List of Major League Baseball batting champions

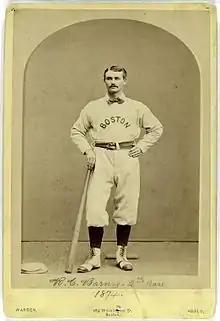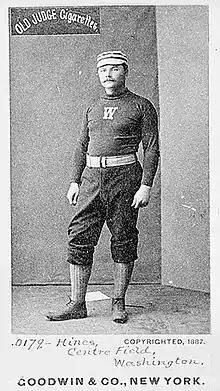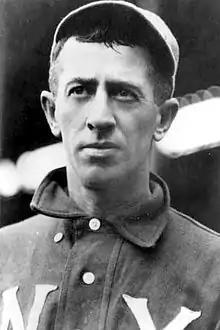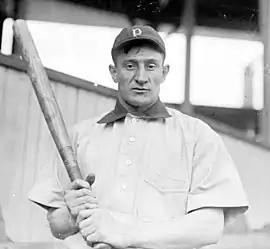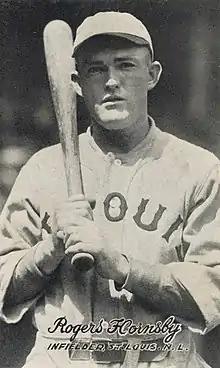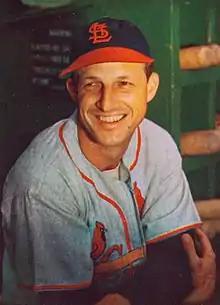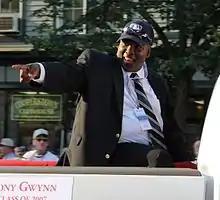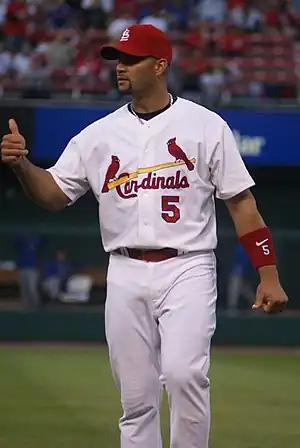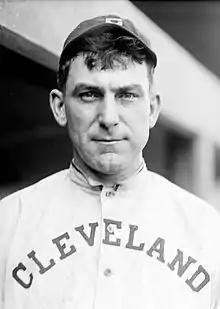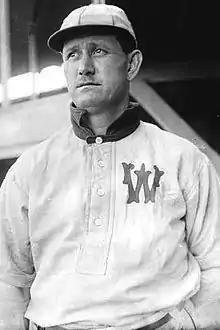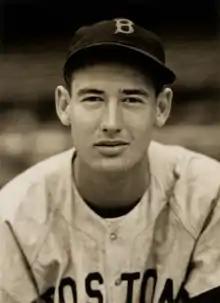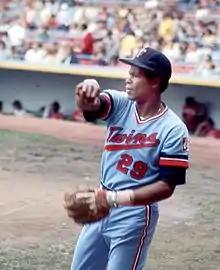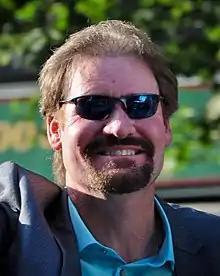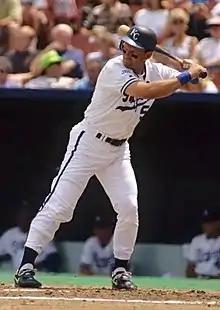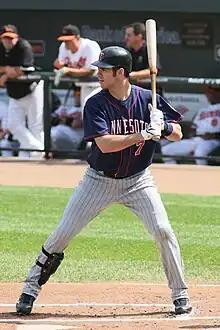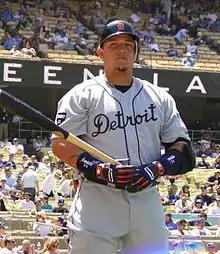
A mustachioed man in a dark jacket with a broad collar, white shirt, and dark tie.
Paul Hines won two consecutive NL batting titles in 1878 and 1879.
Willie Keeler won two consecutive NL batting titles in 1897 and 1898.
alt=A man in a dark baseball cap and white shirt with a dark collar holds a baseball bat in both hands.
Rogers Hornsby won seven NL batting titles, including six consecutively from 1920 to 1925.
Stan Musial won seven NL batting titles from 1943 to 1957.
Tony Gwynn won a record-tying eight NL batting titles from 1984 to 1997.
Albert Pujols won the closest NL batting race in 2003.
alt=A man with dark hair in a dark baseball cap and a white baseball jersey with "CLEVELAND" on the chest.
Ed Delahanty won the 1899 NL batting title and the 1902 AL batting title, though his 1902 title is disputed.
Ted Williams won six AL batting titles. He hit .406 in 1941, and that is the last time a player has hit over .400.
Rod Carew won seven AL batting titles between 1969 and 1978.
Wade Boggs won five batting titles in six years. He owns the highest career batting average by an AL player who debuted after World War II.
George Brett's .390 batting average in 1980 is the second-highest since 1941.
alt=A man in a left-handed batting stance wearing pinstriped gray pants, a black shinguard on his right leg, a dark blue baseball jersey, and a dark-colored batting helmet.
Miguel Cabrera won four batting titles in five years. He remains the most recent player to win the Triple Crown, doing so in 2012.
alt=A man in a white pinstriped baseball uniform with a white baseball cap.
Josh Gibson won three batting titles and is tied with Oscar Charleston and Monte Irvin for the most among the Negro Leagues in history. Gibson and Willard Brown are the only players to have finished in the top two in batting average in five different seasons.
Oscar Charleston won batting championships in the Negro National League and Eastern Colored League, and holds the third all-time highest career batting average of .363 during a span of 21 years (1920-1941).

In the 28-year major league history, nine players won a league batting title multiple times: Oscar Charleston (3), Josh Gibson (3), Monte Irvin (3), Oscar Johnson (2), Buck Leonard (2), Jud Wilson (2), Mule Suttles (2), Ted Strong (2) and Turkey Stearnes (2).